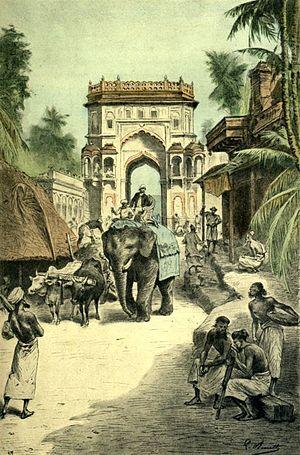
Jules Verne: ""La Maison à vapeur"", dessin: Léon Benett. Orginal description: Français